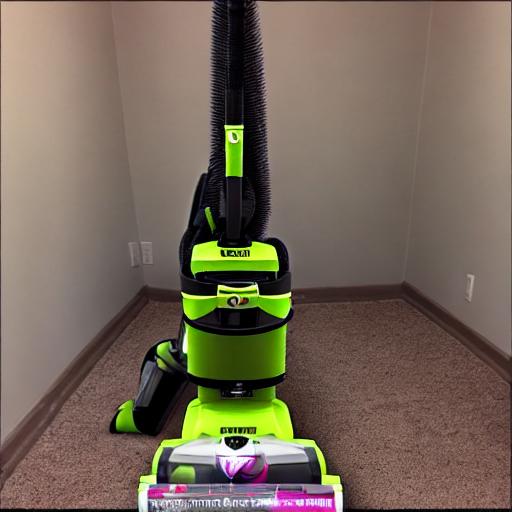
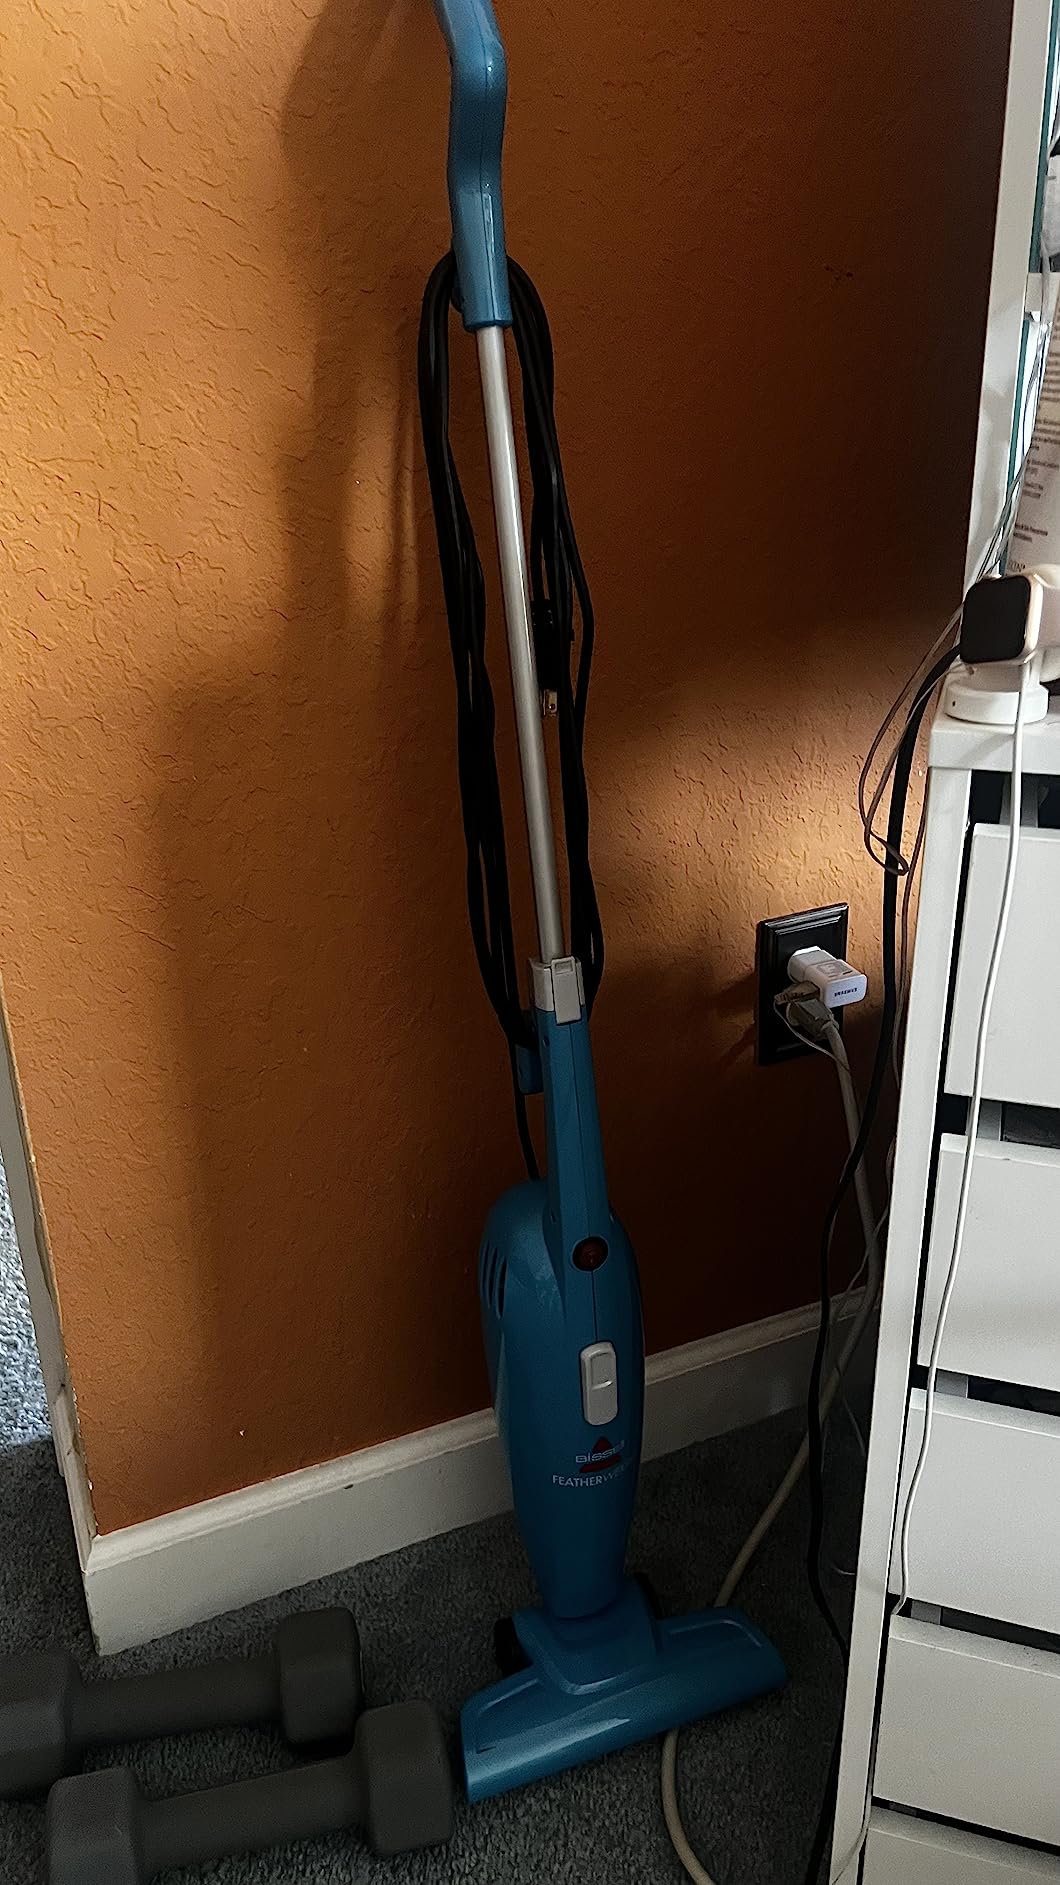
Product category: items_vacuum
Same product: no